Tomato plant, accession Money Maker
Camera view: bottom (45 deg); turntable rotation: 240 degrees
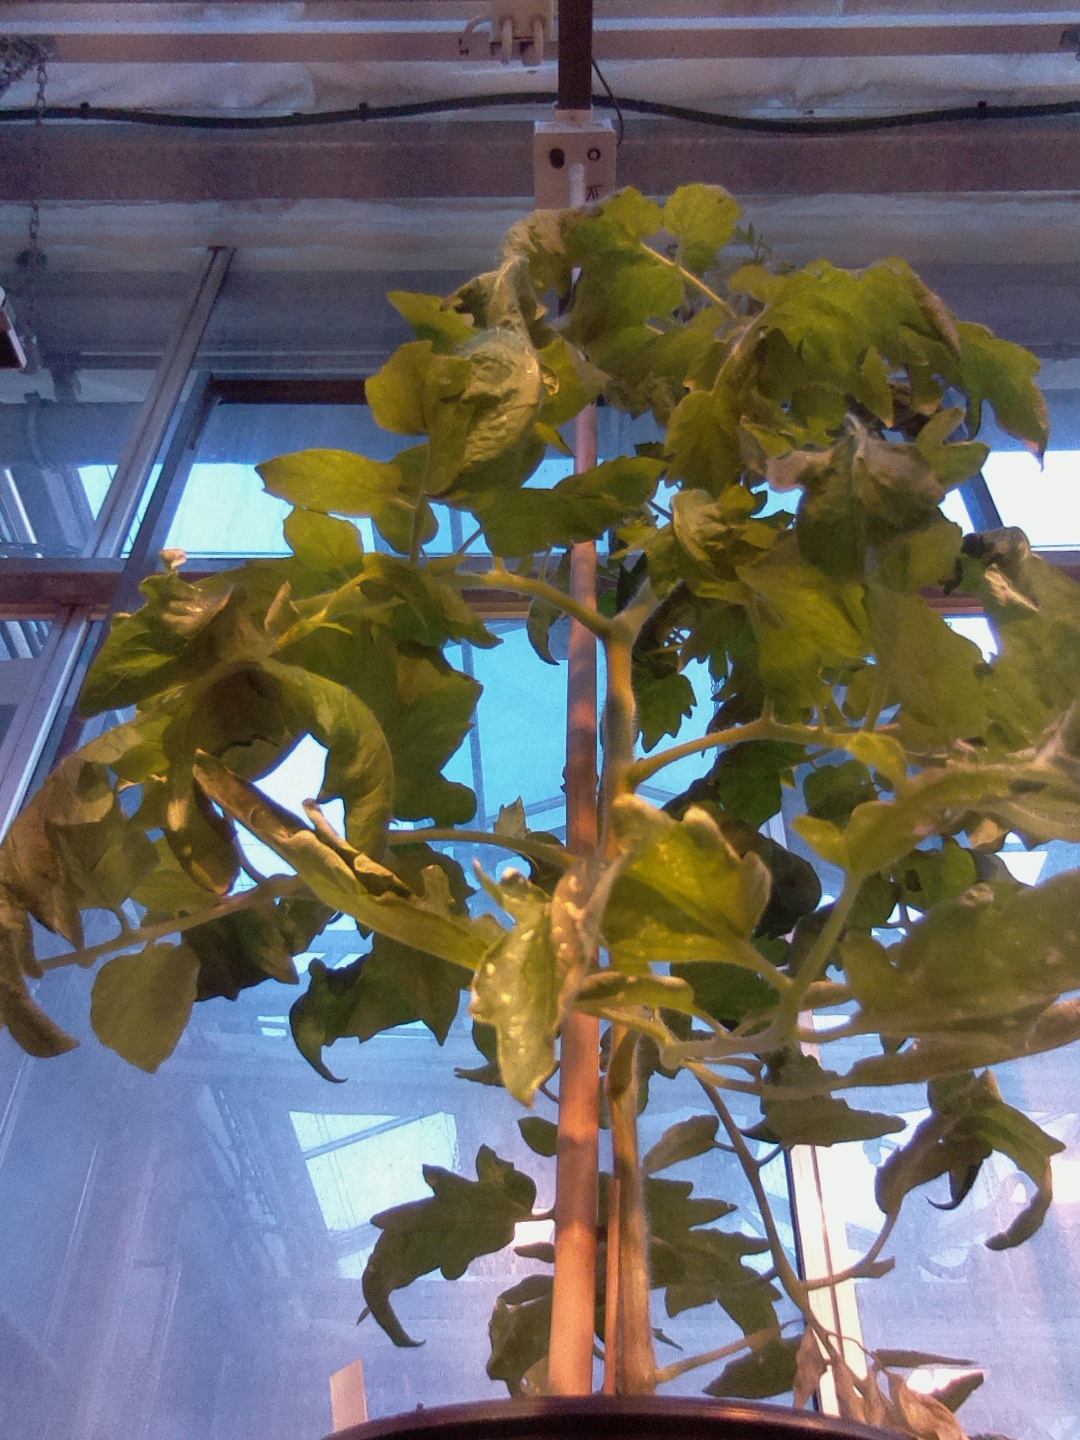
BBCH growth stage 68: Full flowering, 80%-90% of flowers open, more petals falling